Paul E. Meehl

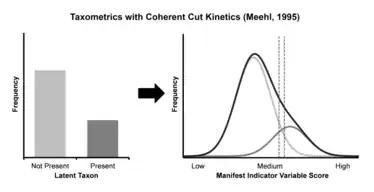
Depiction of Coherent Cut Kinetics procedures for identifying a latent "taxon" with a 30% base rate. The "hitmax" interval distinguishing between the two categorical groups is shown with vertical dotted lines.

Coherent Cut Kinetics is the suite of statistical tools developed by Meehl and his colleagues to perform taxometric analysis. "Cut Kinetics" refers to the mathematical operation of moving potential cut points across distributions of indicator variables to create subsamples using dichotomous splits. Then, several metrics can be applied to assess if the candidate cut points can be explained by a latent taxon. "Coherent" refers to the process of using multiple indicators and metrics together to make a case for convergence about the categorical or dimensional nature of the phenomenon being studied. Meehl played a role in developing the following taxometric procedures: MAMBAC, MAXCOV, MAXSLOPE, MAXEIG, and L-Mode.